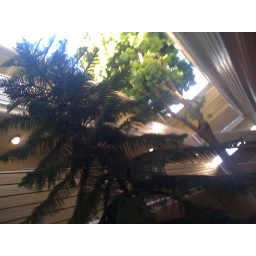
The two trees that grow up to the sky from the atrium in my building.